Ken Clark (actor)

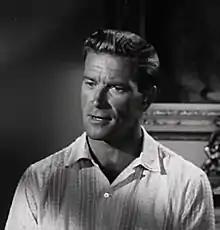
Clark in "Attack of the Giant Leeches" (1959)

Kenneth Donovan Clark (June 4, 1927 – June 1, 2009) was an American B movie actor. He appeared in movies in the United States and Europe, including the Secret Agent 077 trilogy, "South Pacific", and a number of Spaghetti Westerns.